Bruce Jackson (audio engineer)

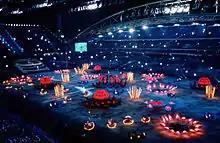
2000 Summer Olympics opening ceremony

In 1981 for The River Tour, Jackson arrived at a vertical configuration of loudspeakers which were supplied with nominal left and right stereo signals, the signals connected throughout the sound system in an alternating pattern of vertical lines of eight loudspeakers each, giving the audience a semblance of stereo imaging otherwise impractical on such a large scale. He continued to use this method on the Born in the U.S.A. Tour in 1985. A reporter from "Popular Mechanics" described the 160 main and 40 auxiliary loudspeakers typically used at a large arena or stadium. Jackson set the main loudspeakers high on scaffolding, each enclosure holding two 18-inch low-frequency cone drivers, four 10-inch mid-frequency cone drivers, two high-mid compression drivers and two high-frequency compression drivers. The auxiliary zones covered audience areas which wrapped around to the sides of the stage. The 200 loudspeakers were driven by 96 amplifier channels capable of putting out a total of 380,000 watts. The tour was said to have drawn "unusual critical acclaim for crispness and distortion-free performances." Jackson was nominated for a TEC Award as 1985's best sound reinforcement engineer but Gene Clair received the honour.